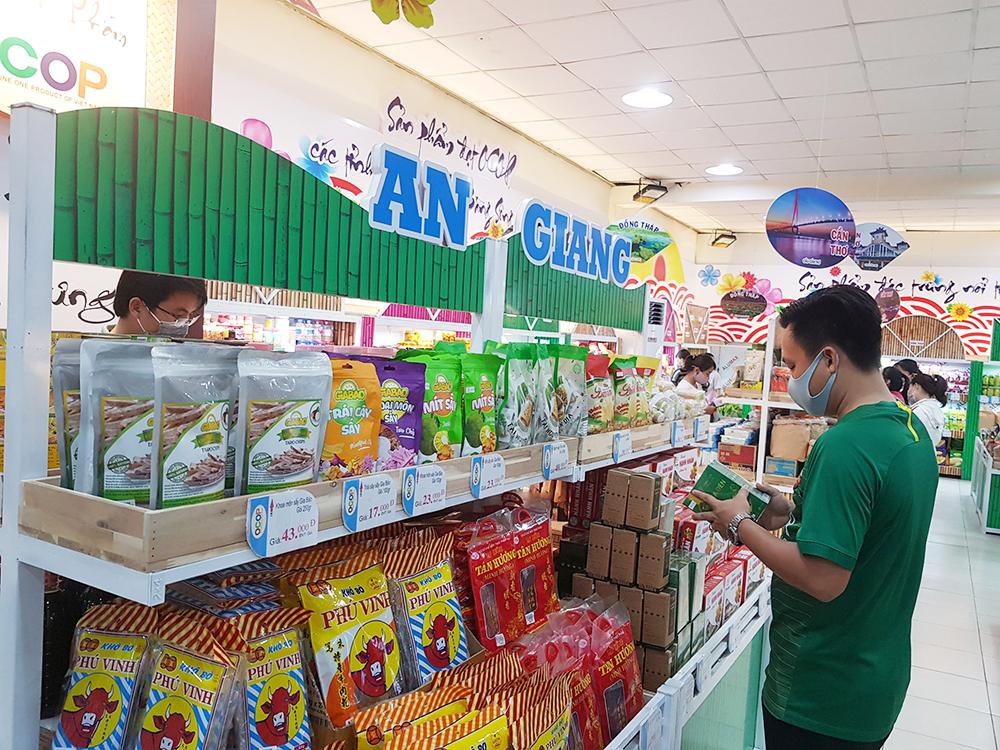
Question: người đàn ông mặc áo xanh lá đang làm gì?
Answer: đang lựa thực phẩm khô